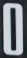
Number: 0